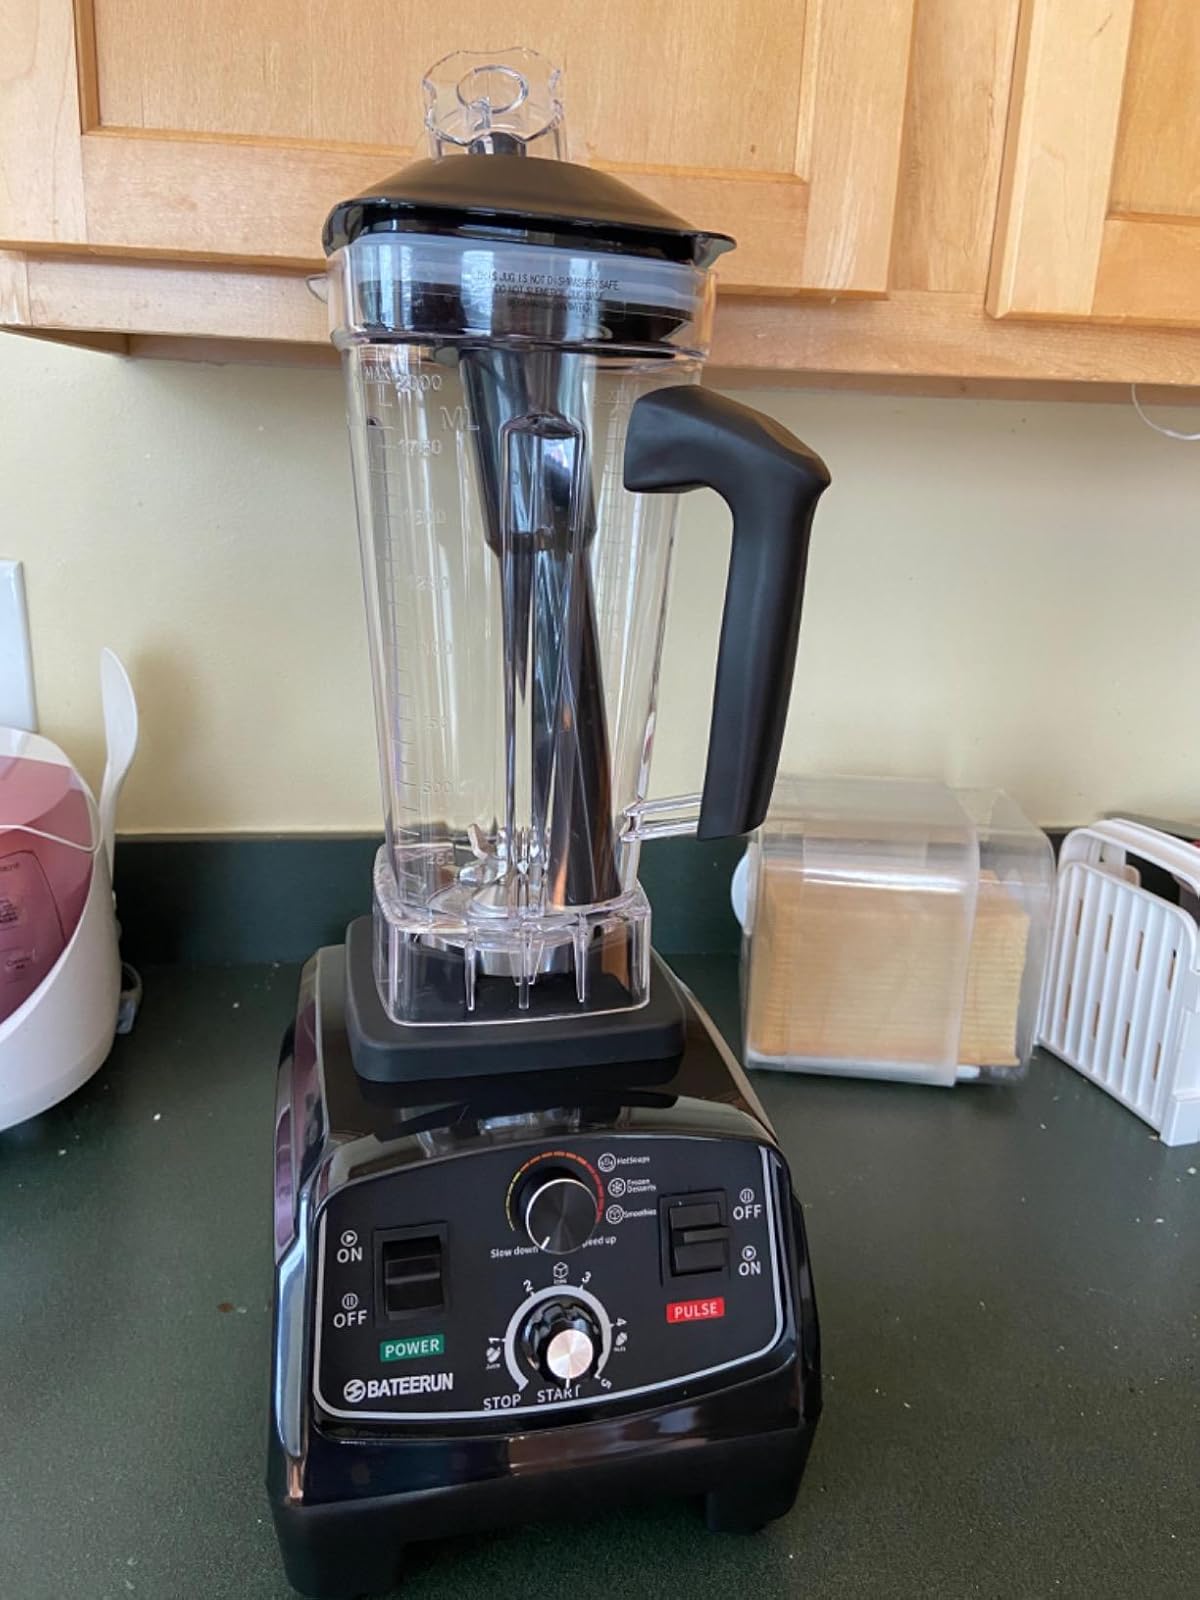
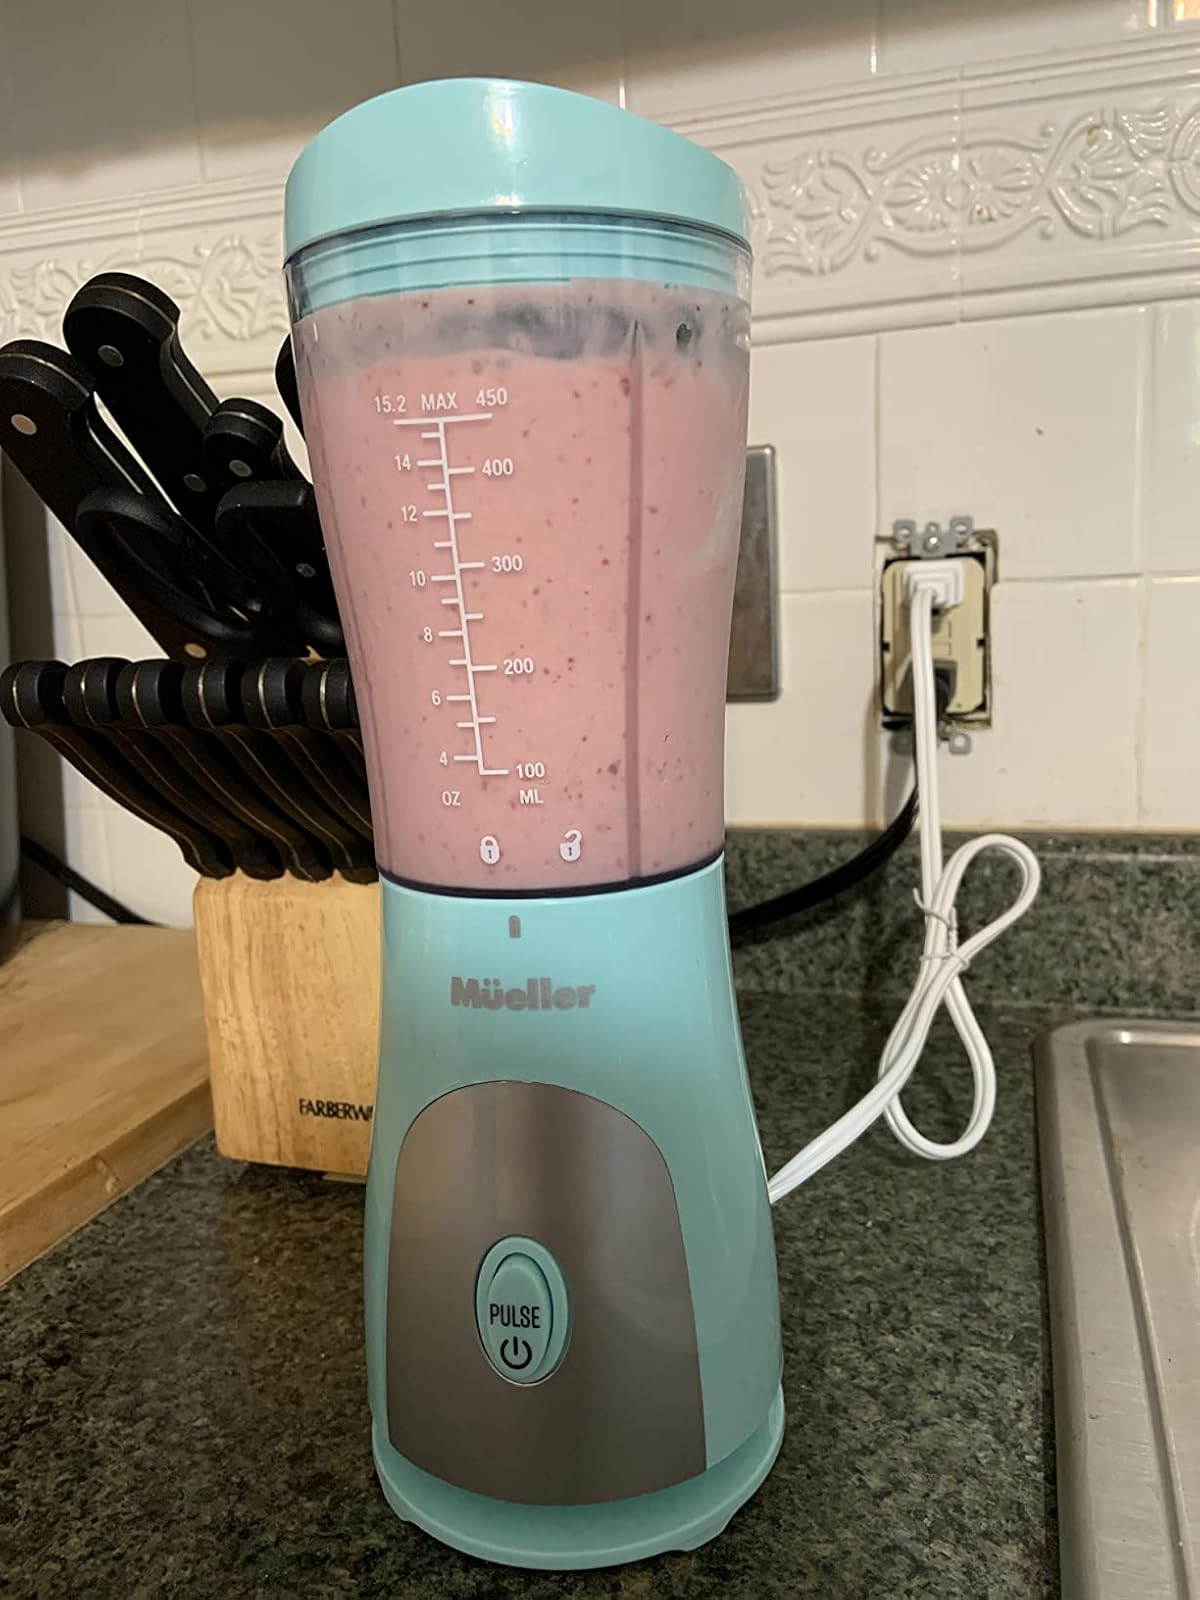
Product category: items_blender
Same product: no